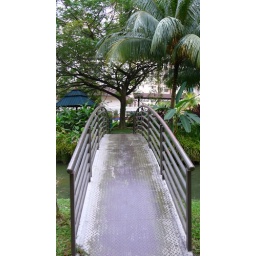
A bridge across a small fish pond in Penang.